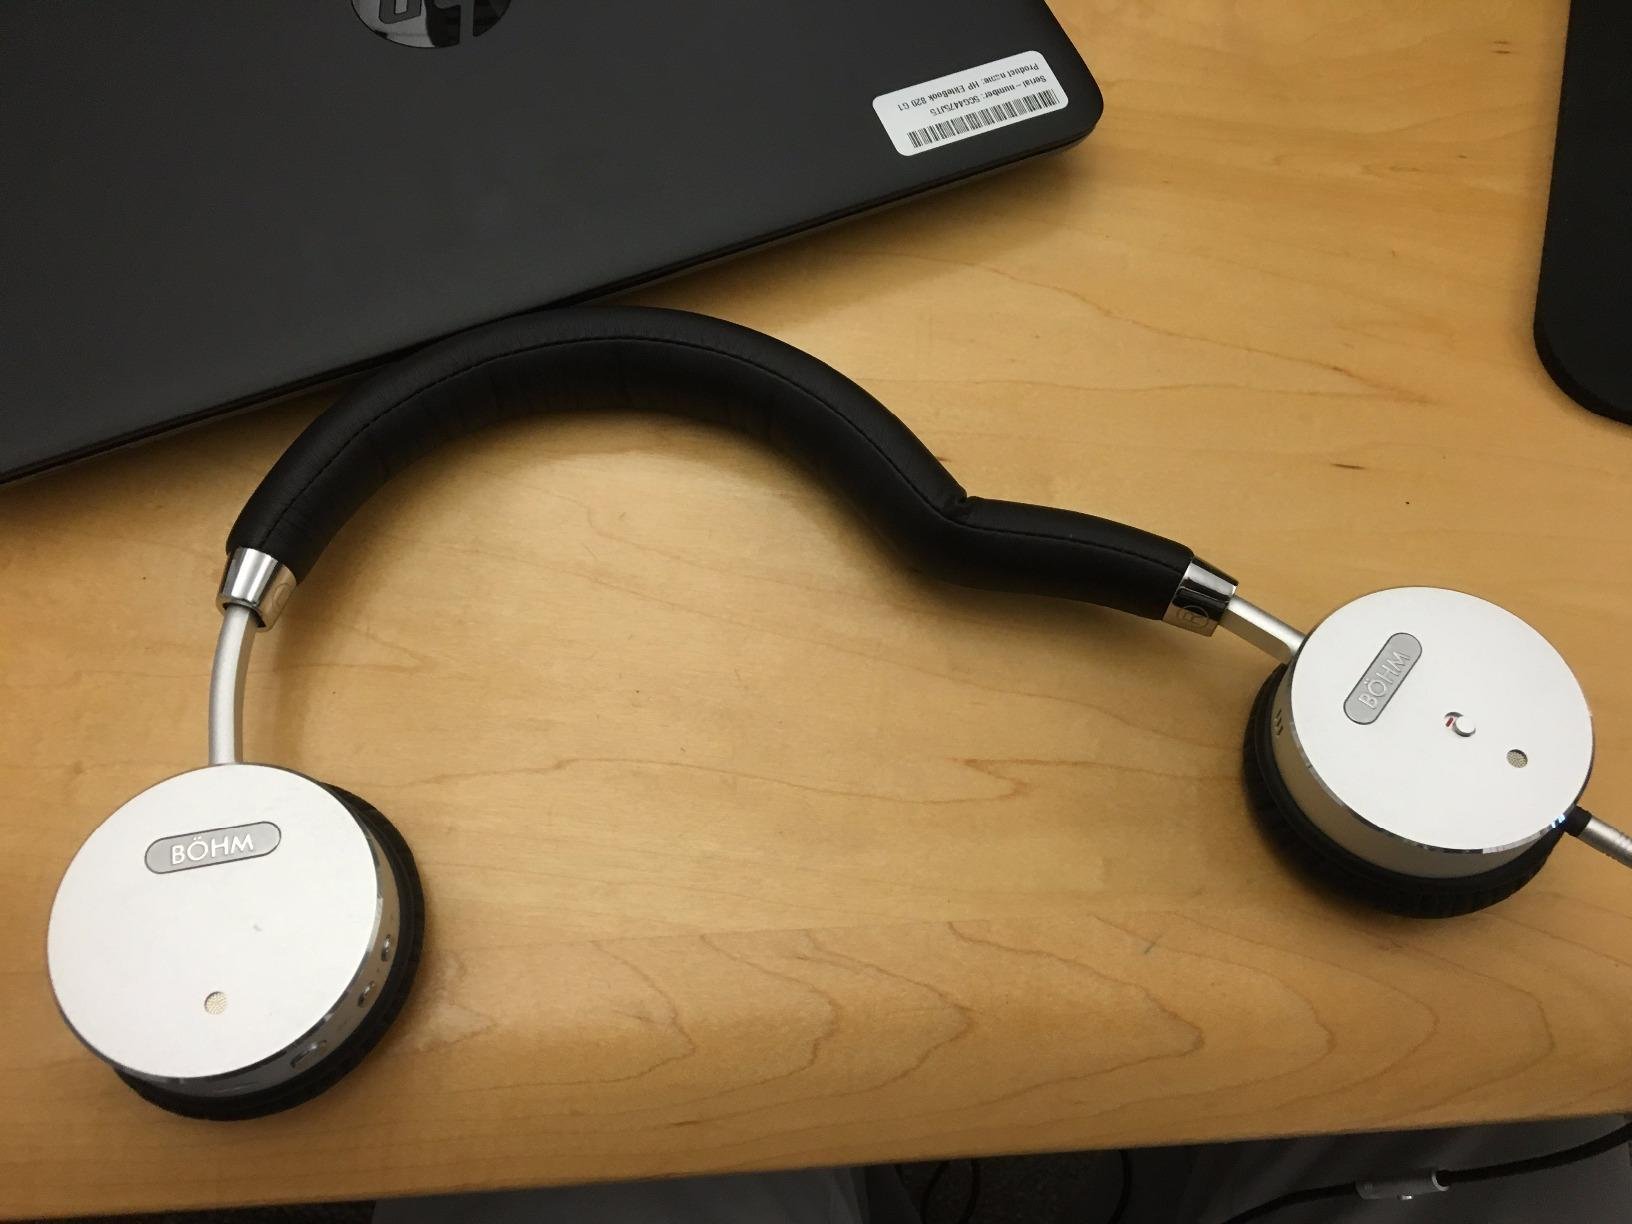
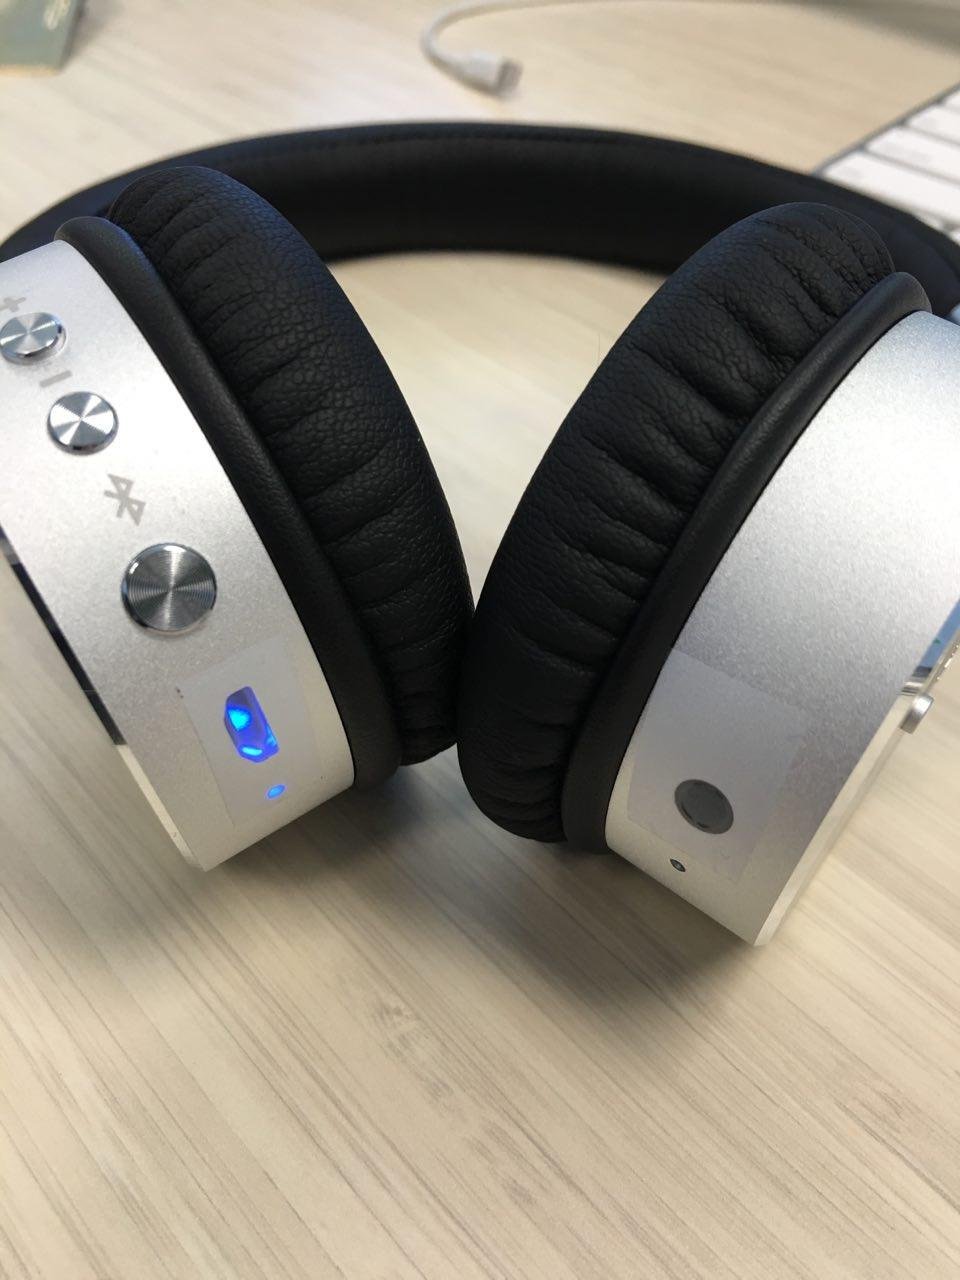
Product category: headphones
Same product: yes